Norman Wilkinson (artist)

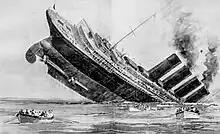
Wilkinson's illustration of the sinking of the RMS "Lusitania" from "The Illustrated London News"

Wilkinson's career in illustration began in 1898, when his work was first accepted by "The Illustrated London News", for which he then continued to work for many years, as well as for the "Illustrated Mail". Throughout his life, he was a prolific poster artist, designing for the London and North Western Railway, the Southern Railway and the London Midland and Scottish Railway. It was mostly owing to his fascination with the sea that he travelled extensively to such locations as Spain, Germany, Italy, Malta, Greece, Aden, the Bahamas, the United States, Canada and Brazil. He also competed in the art competitions at the 1928 and 1948 Summer Olympics.